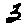
Label: 3